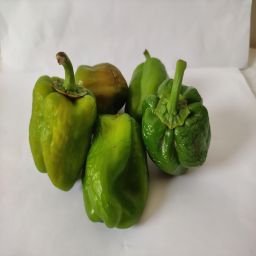
Crop: Bell Pepper
Quality: Old